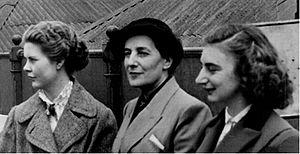
Flore Levine (au centre), entourée par ses élèves Godelieve Berger (à gauche), Lucette Alleman (à droite)